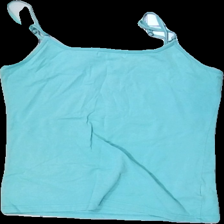
View: back
Type: Tank top
Category: Ladies
Brand: Not in the list
Brand text on label: claire
Colors: Blue
Material: 100% cotton
Pattern: Lace
Cut: Regular
Size: 38
Season: All
Stains: Major
Damage: fläckar
Damage location: bottom center
Damage 2 location: bottom right
Damage 3 location: middle left
Price range: <50
Recommended usage: Export
Description: blått linne med spets fram, fläckar fram